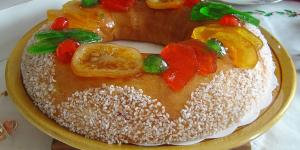
roscon de reyes en thermomix sin masa madre